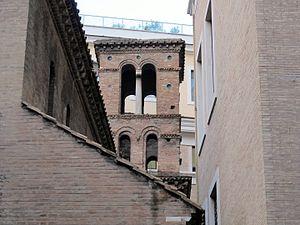
L'église San Lorenzo in Piscibus est un lieu de culte catholique à Rome, situé dans le quartier Borgo ; il est intégré dans les bâtiments du XXᵉ siècle sur le versant sud de la via della Conciliazione et de la piazza Pio XII, avec l'abside visible de Borgo Santo Spirito.